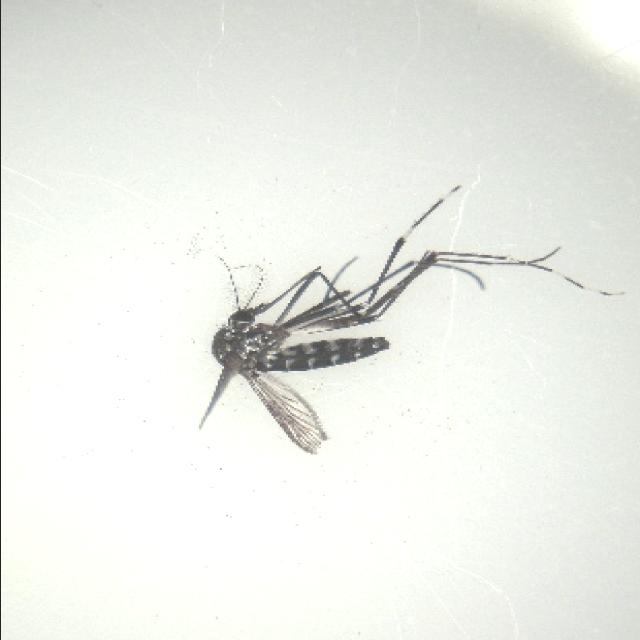
Species: aedes_albopictus